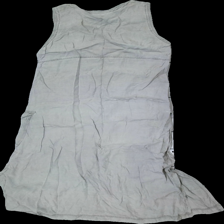
View: back
Type: Dress
Category: Ladies
Brand: Indiska
Colors: Grey
Material: 100% Cotton
Cut: Loose, Long
Size: L
Stains: Major
Damage: stain
Damage location: top left
Damage 2: stain
Damage 2 location: top right
Price range: <50
Recommended usage: Recycle
Description: grey dress with pockets